George Mallaby (public servant)

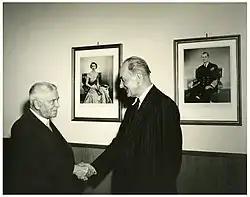
Mallaby (right) with New Zealand Prime Minister Walter Nash, 13 August 1959.

Sir Howard George Charles Mallaby (17 February 1902 – 18 December 1978), was an English schoolmaster and public servant. He received the US Legion of Merit in 1946 and was knighted in 1958. From 1957 to 1959, he was the British High Commissioner to New Zealand.